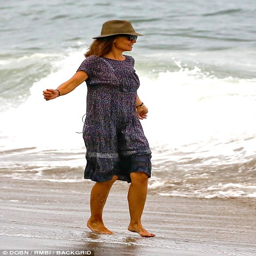
relief : the waiting period , if it existed , ended this summer leaving people free to go public